His Own Law

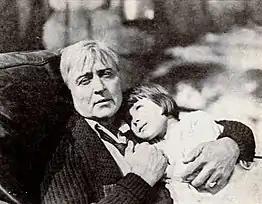
His Own Law, 1920

As summarized in a Film Daily, J.C. MacNeir (Hobart Bosworth), a construction engineer of repute, becomes attached to young French engineer Jean Saval (Rowland V. Lee), whom he meets during one of the drunken sprees he indulges in between jobs. After a night spent in cheap lodging, MacNeir takes Saval home with him and then to the next job in Chinook. Here Saval falls in love with Sylvia Harris (Jean Calhoun). After he is suddenly called up for French military service, and with no one to marry them, Saval pledges his faith and gives Sylvia a wedding ring. When MacNeir hears that Saval has been killed in battle, he marries Sylvia so that his friend's child will have a name and father. They are happy together as Saval becomes less distinct in Sylvia's memory. Then, after four years in a German prison, Saval returns and initially denounces MacNeir, who has sacrificed everything to protect Sylvia and her child. Saval gradually learns the truth and, convinced that Sylvia loves MacNeir, determines to leave. MacNeir says that he must be the one to go and, although he is very much in love with Sylvia, tells "Frenchy" that he has always considered Sylvia to be Saval's wife. The two men decide to leave the decision to the woman. Although she has tremendous regard for MacNeir, Sylvia's heart forces her to choose Saval. MacNeir congratulates the two of them through his tears.